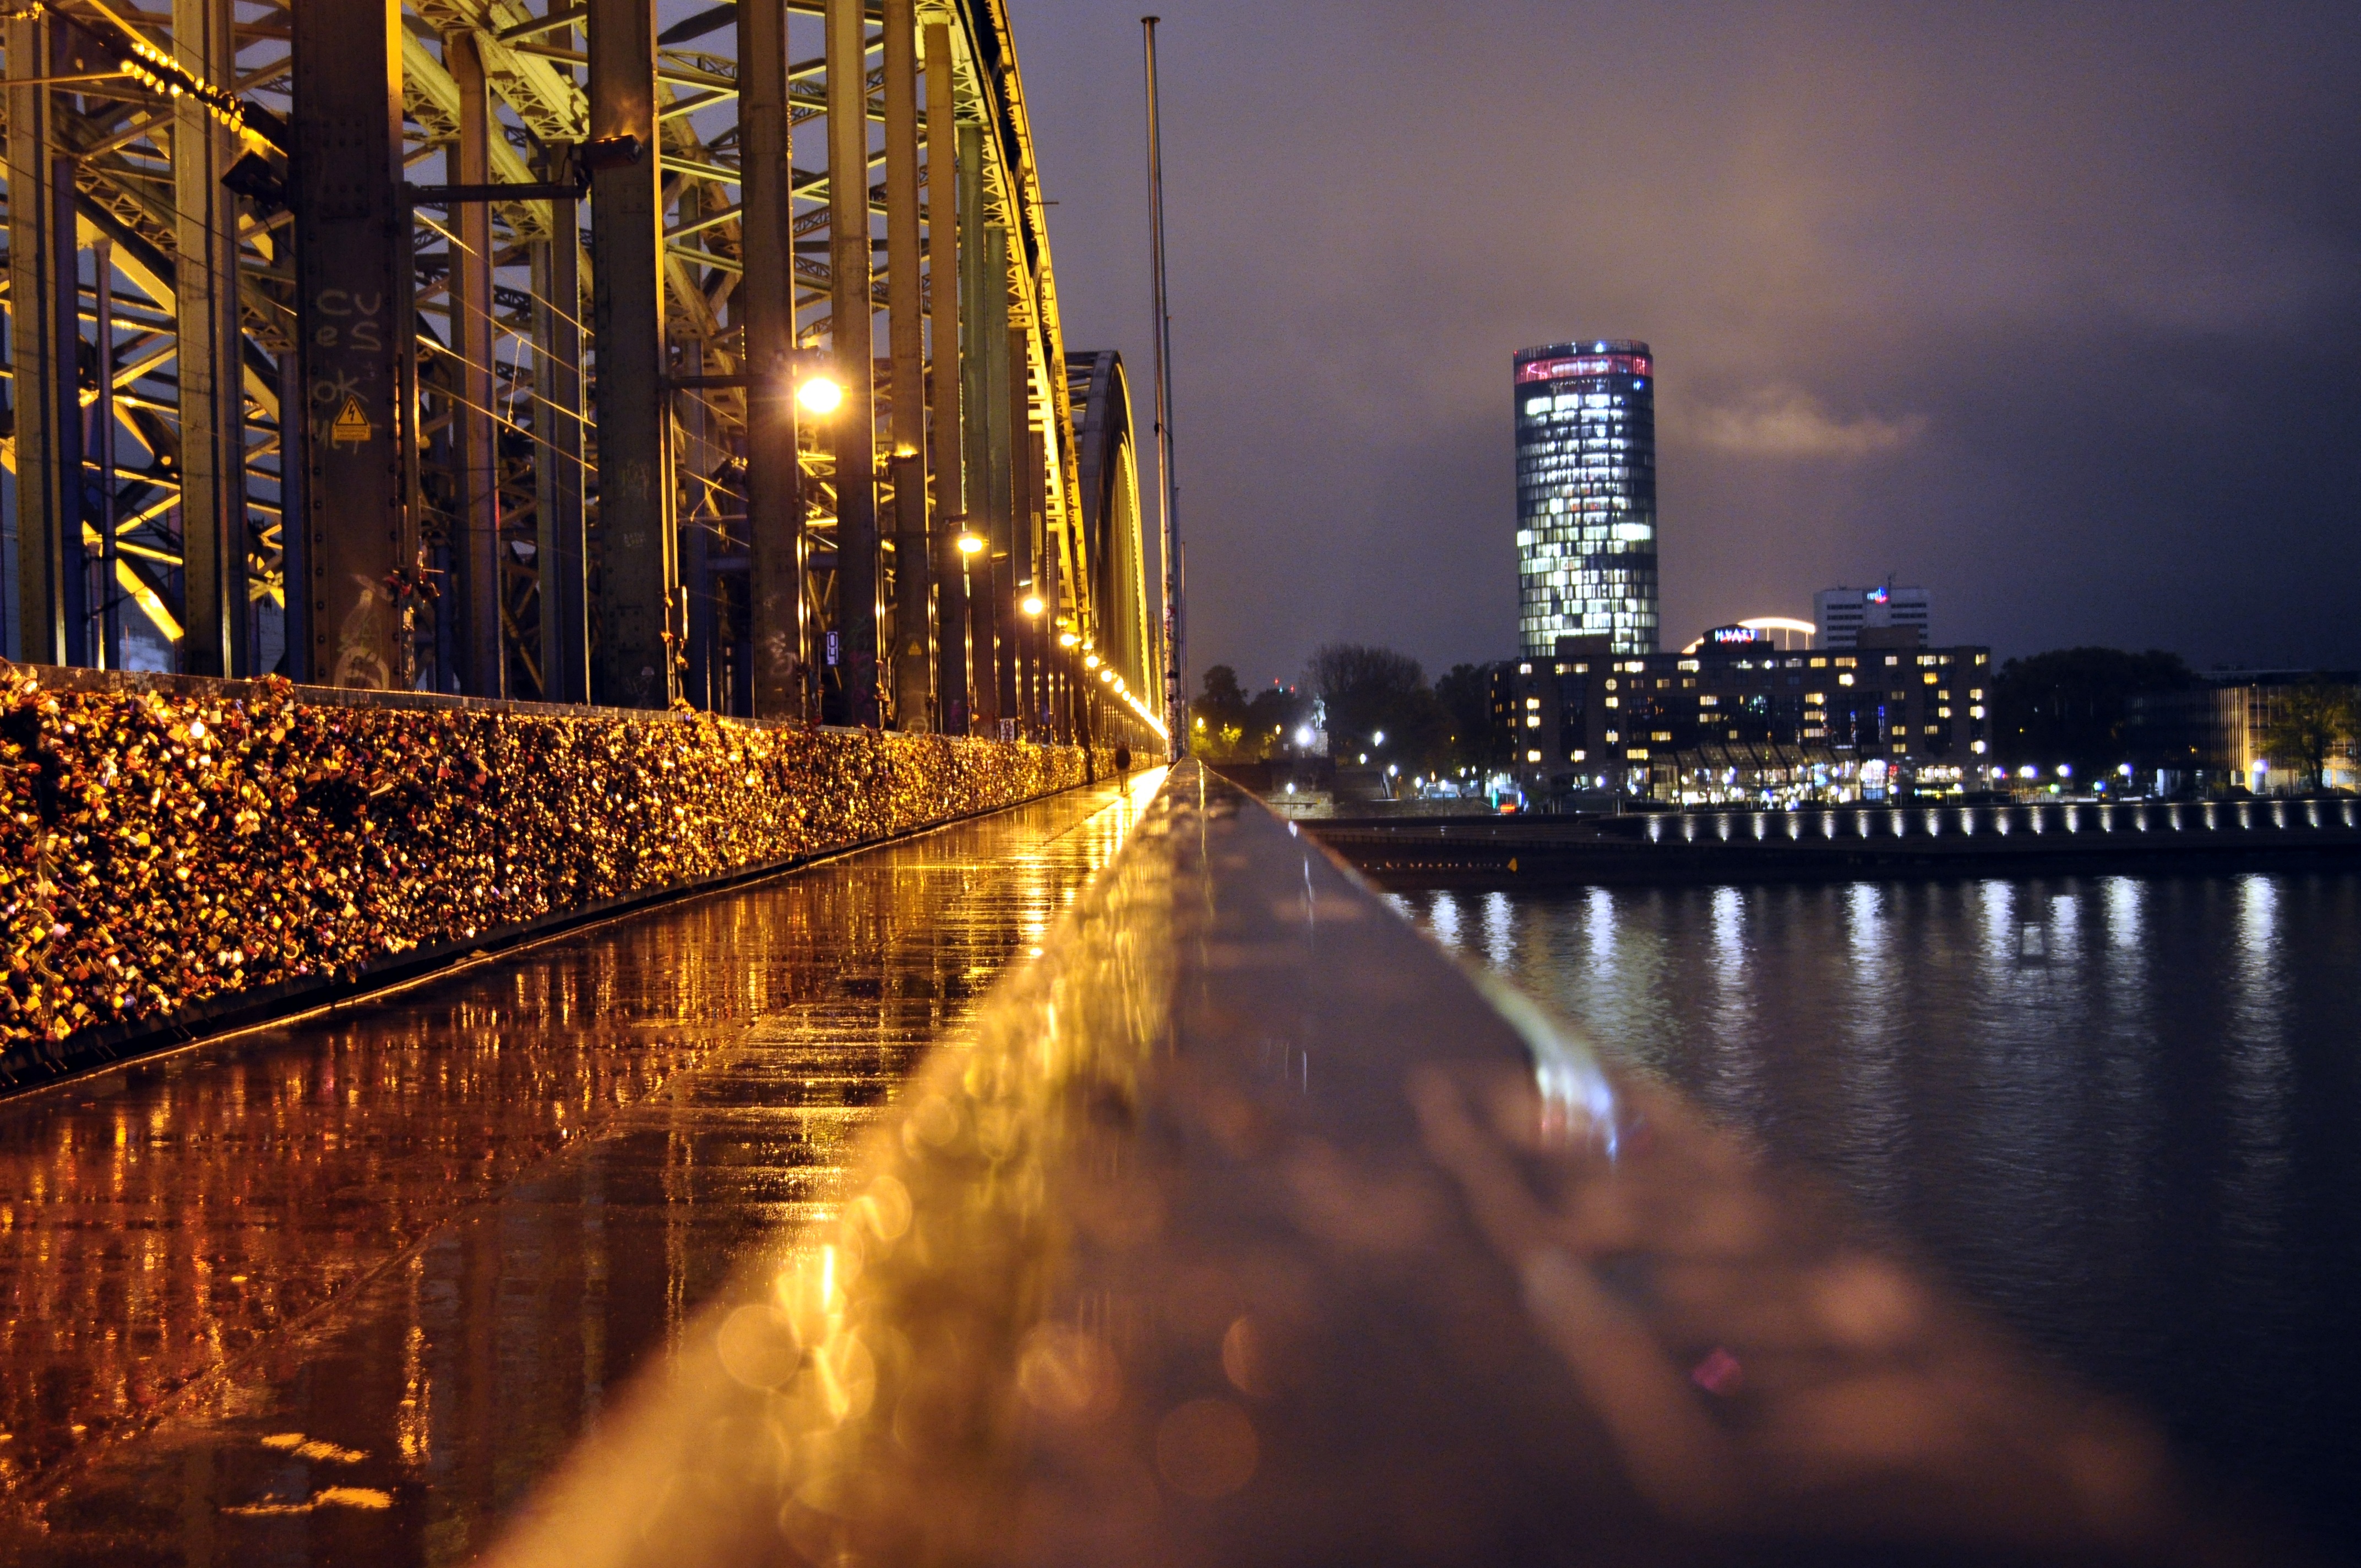
light, bridge, skyline, night, morning, city, skyscraper, cityscape, downtown, dusk, evening, reflection, landmark, cologne, metropolis, hohenzollern bridge, rhine river, urban area, geographical feature, human settlement, hyatt hotel